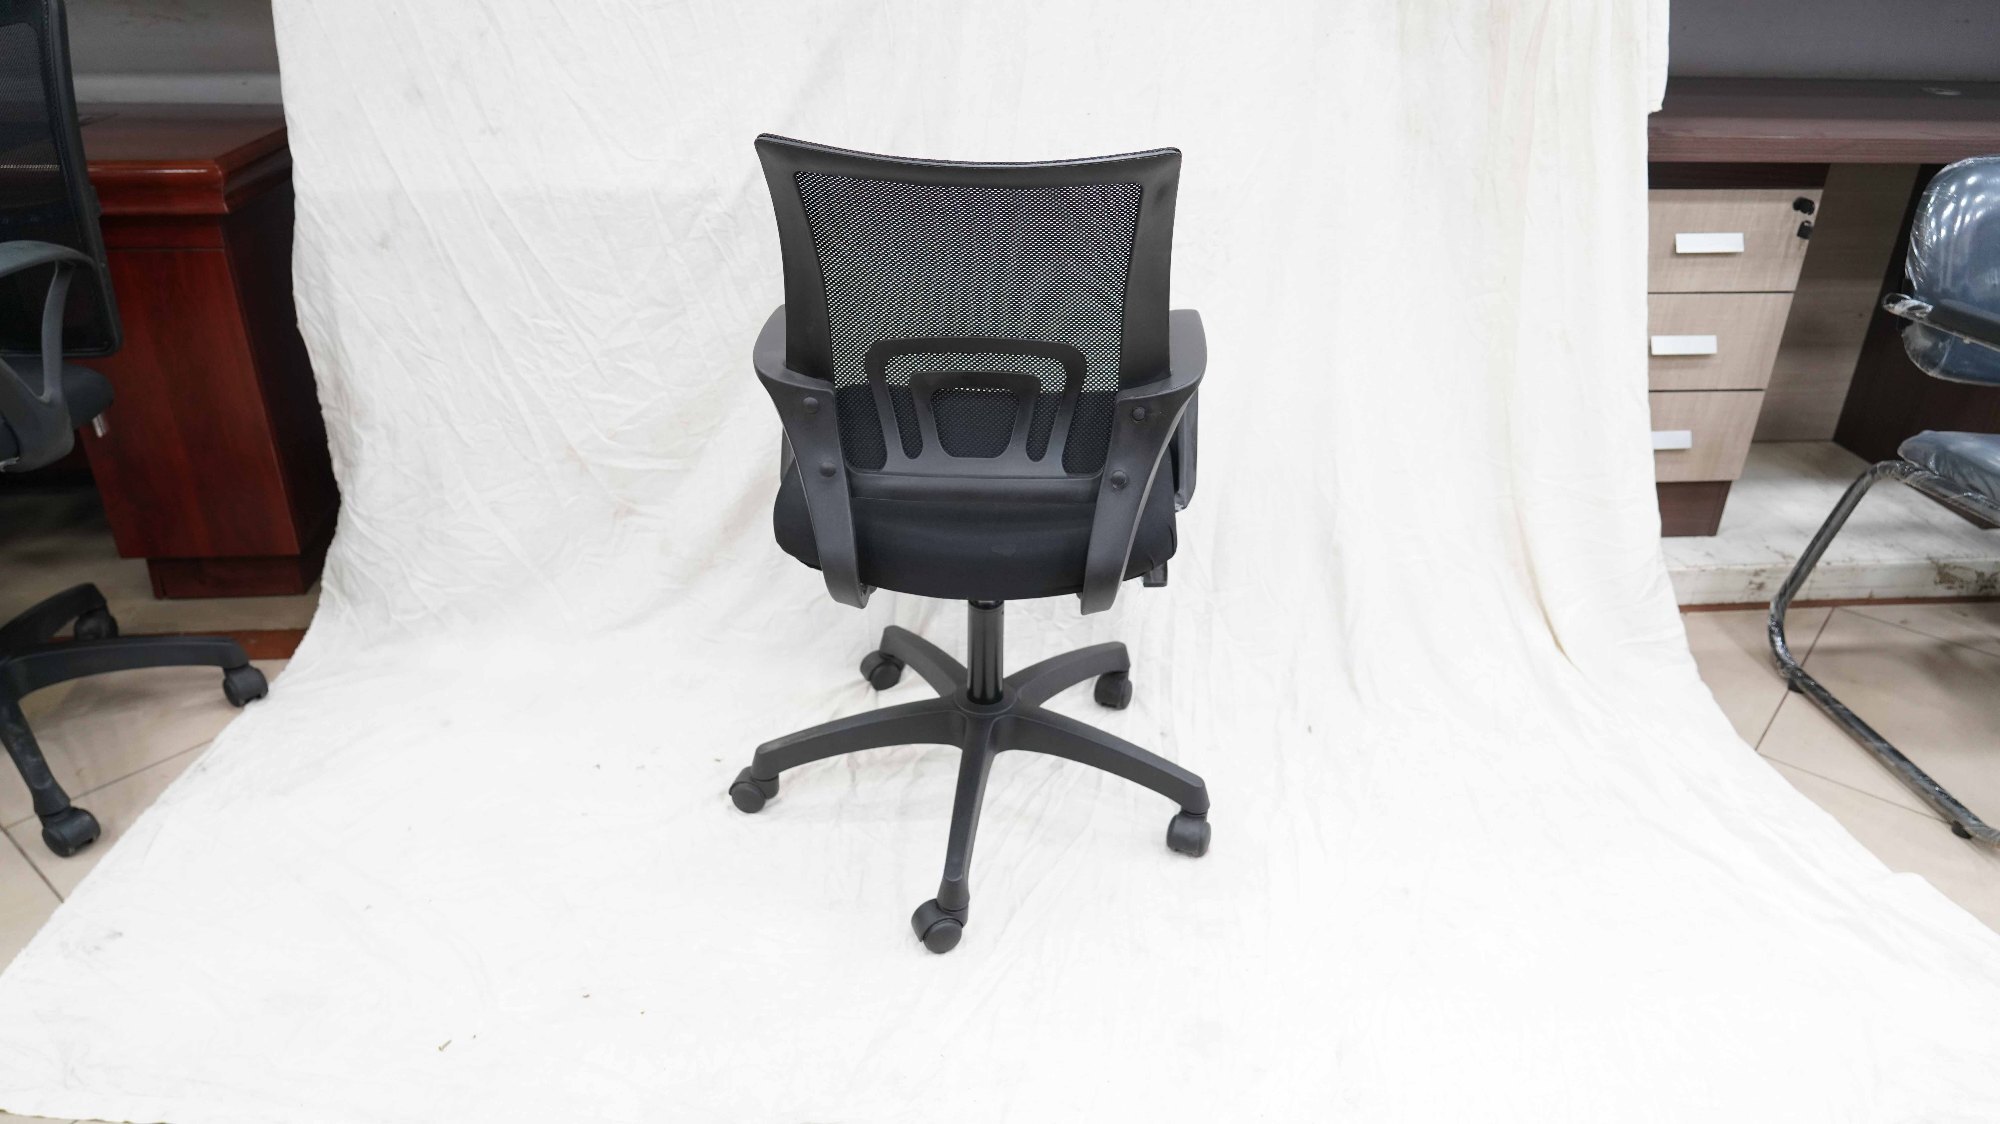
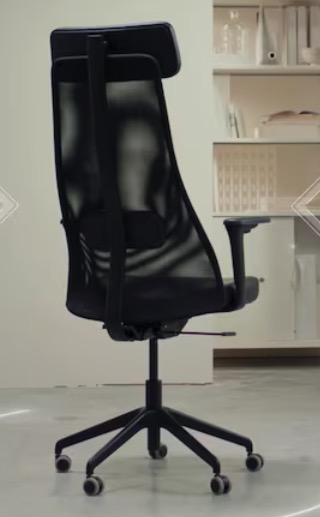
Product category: items_chair
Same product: no